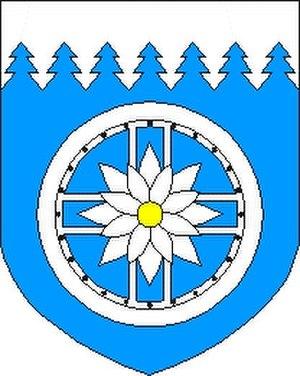
La commune de Räpina est une commune du Põlvamaa en Estonie. Elle s'étend sur une superficie de 265,9 km². Sa population est de 5 042 habitants.